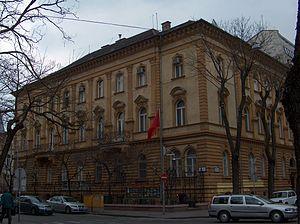
Ceci est une liste des représentations diplomatiques de la République populaire de Chine. La République populaire de Chine possède un vaste réseau diplomatique, qui représente les liens économiques, commerciaux, politiques, culturels et militaires importants du pays à travers le monde.